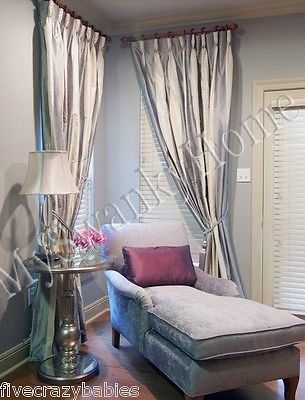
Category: table